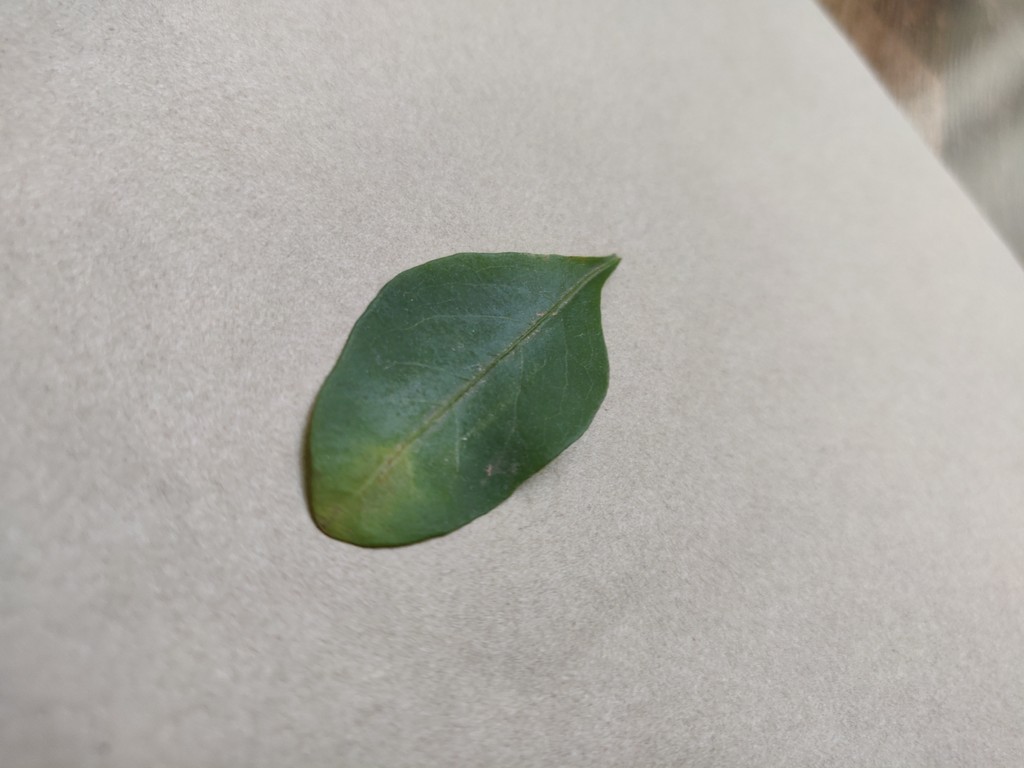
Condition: Unhealthy
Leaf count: single
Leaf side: front